John Hiden

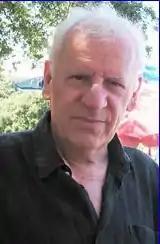
John Hiden

John William Hiden (1940-2012) was a British historian who was emeritus professor of Baltic studies at Bradford University and senior research fellow at Glasgow University. He was a specialist in modern German history and the history of the Baltic republics, and advised the British government at the time when the Baltic states were reaching independence.